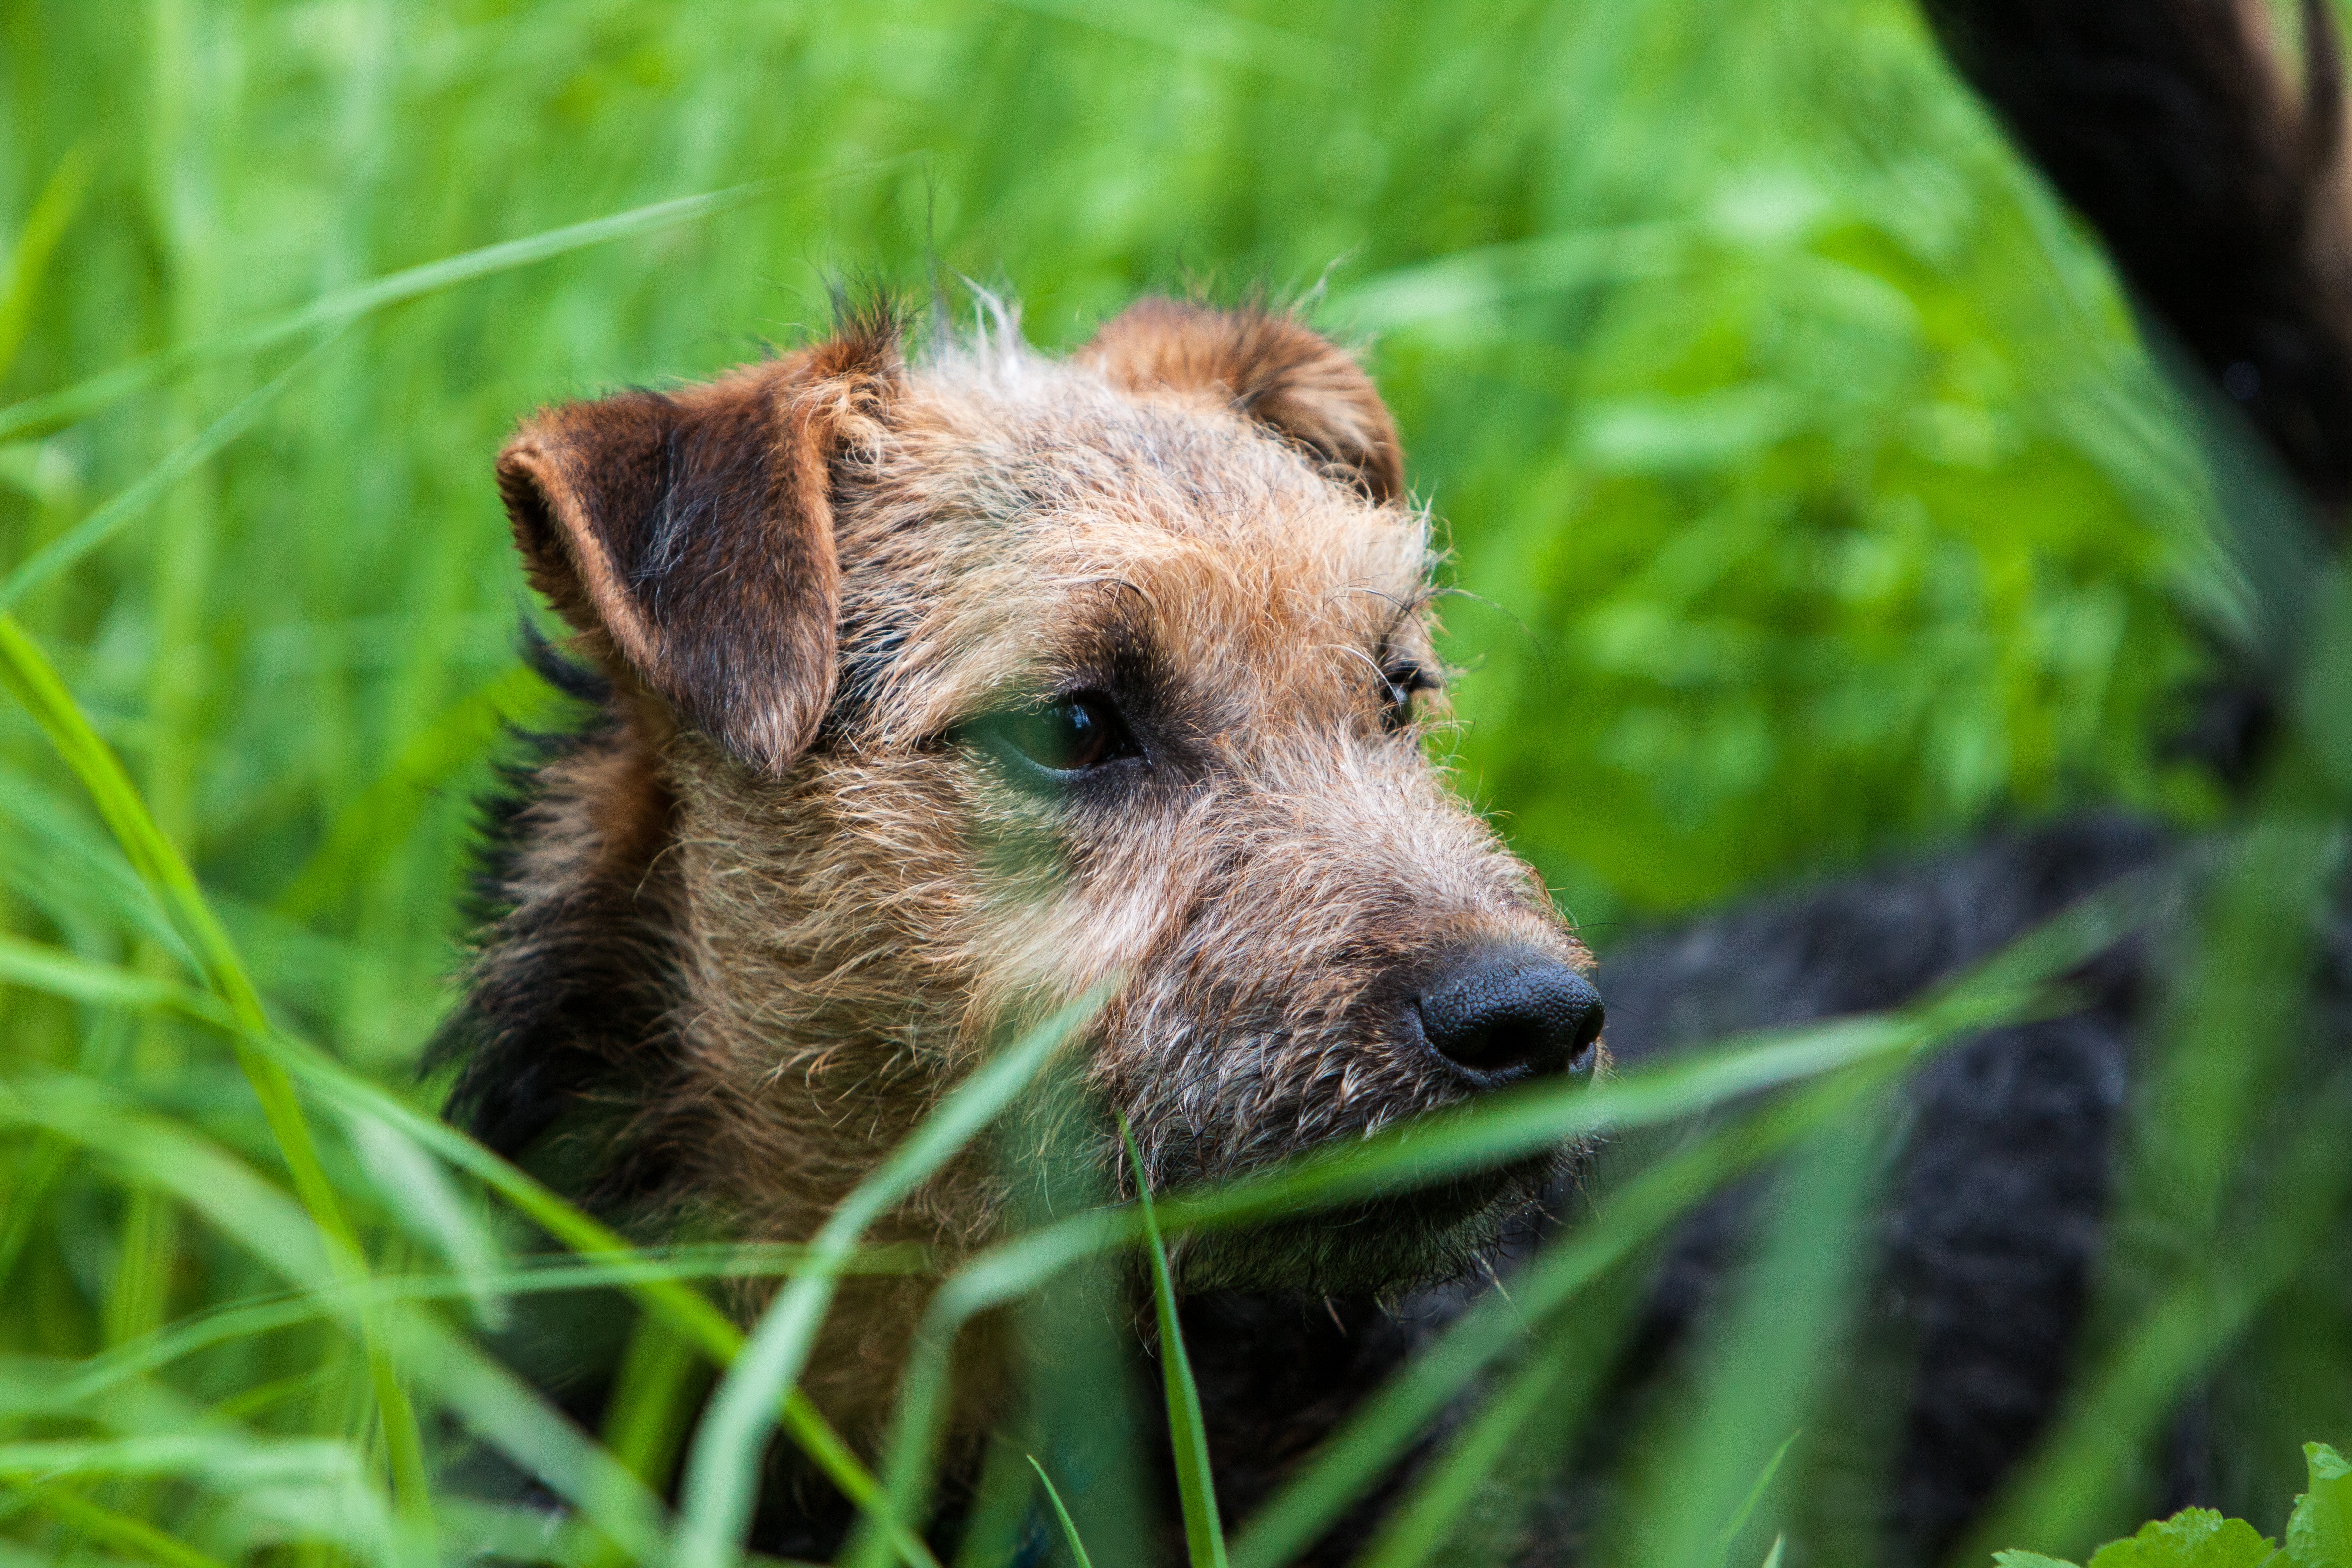
grass, flower, puppy, dog, mammal, fauna, vertebrate, dog breed, terrier, lakeland, cairn terrier, irish terrier, dog like mammal, australian terrier, norwich terrier, norfolk terrier, border terrier